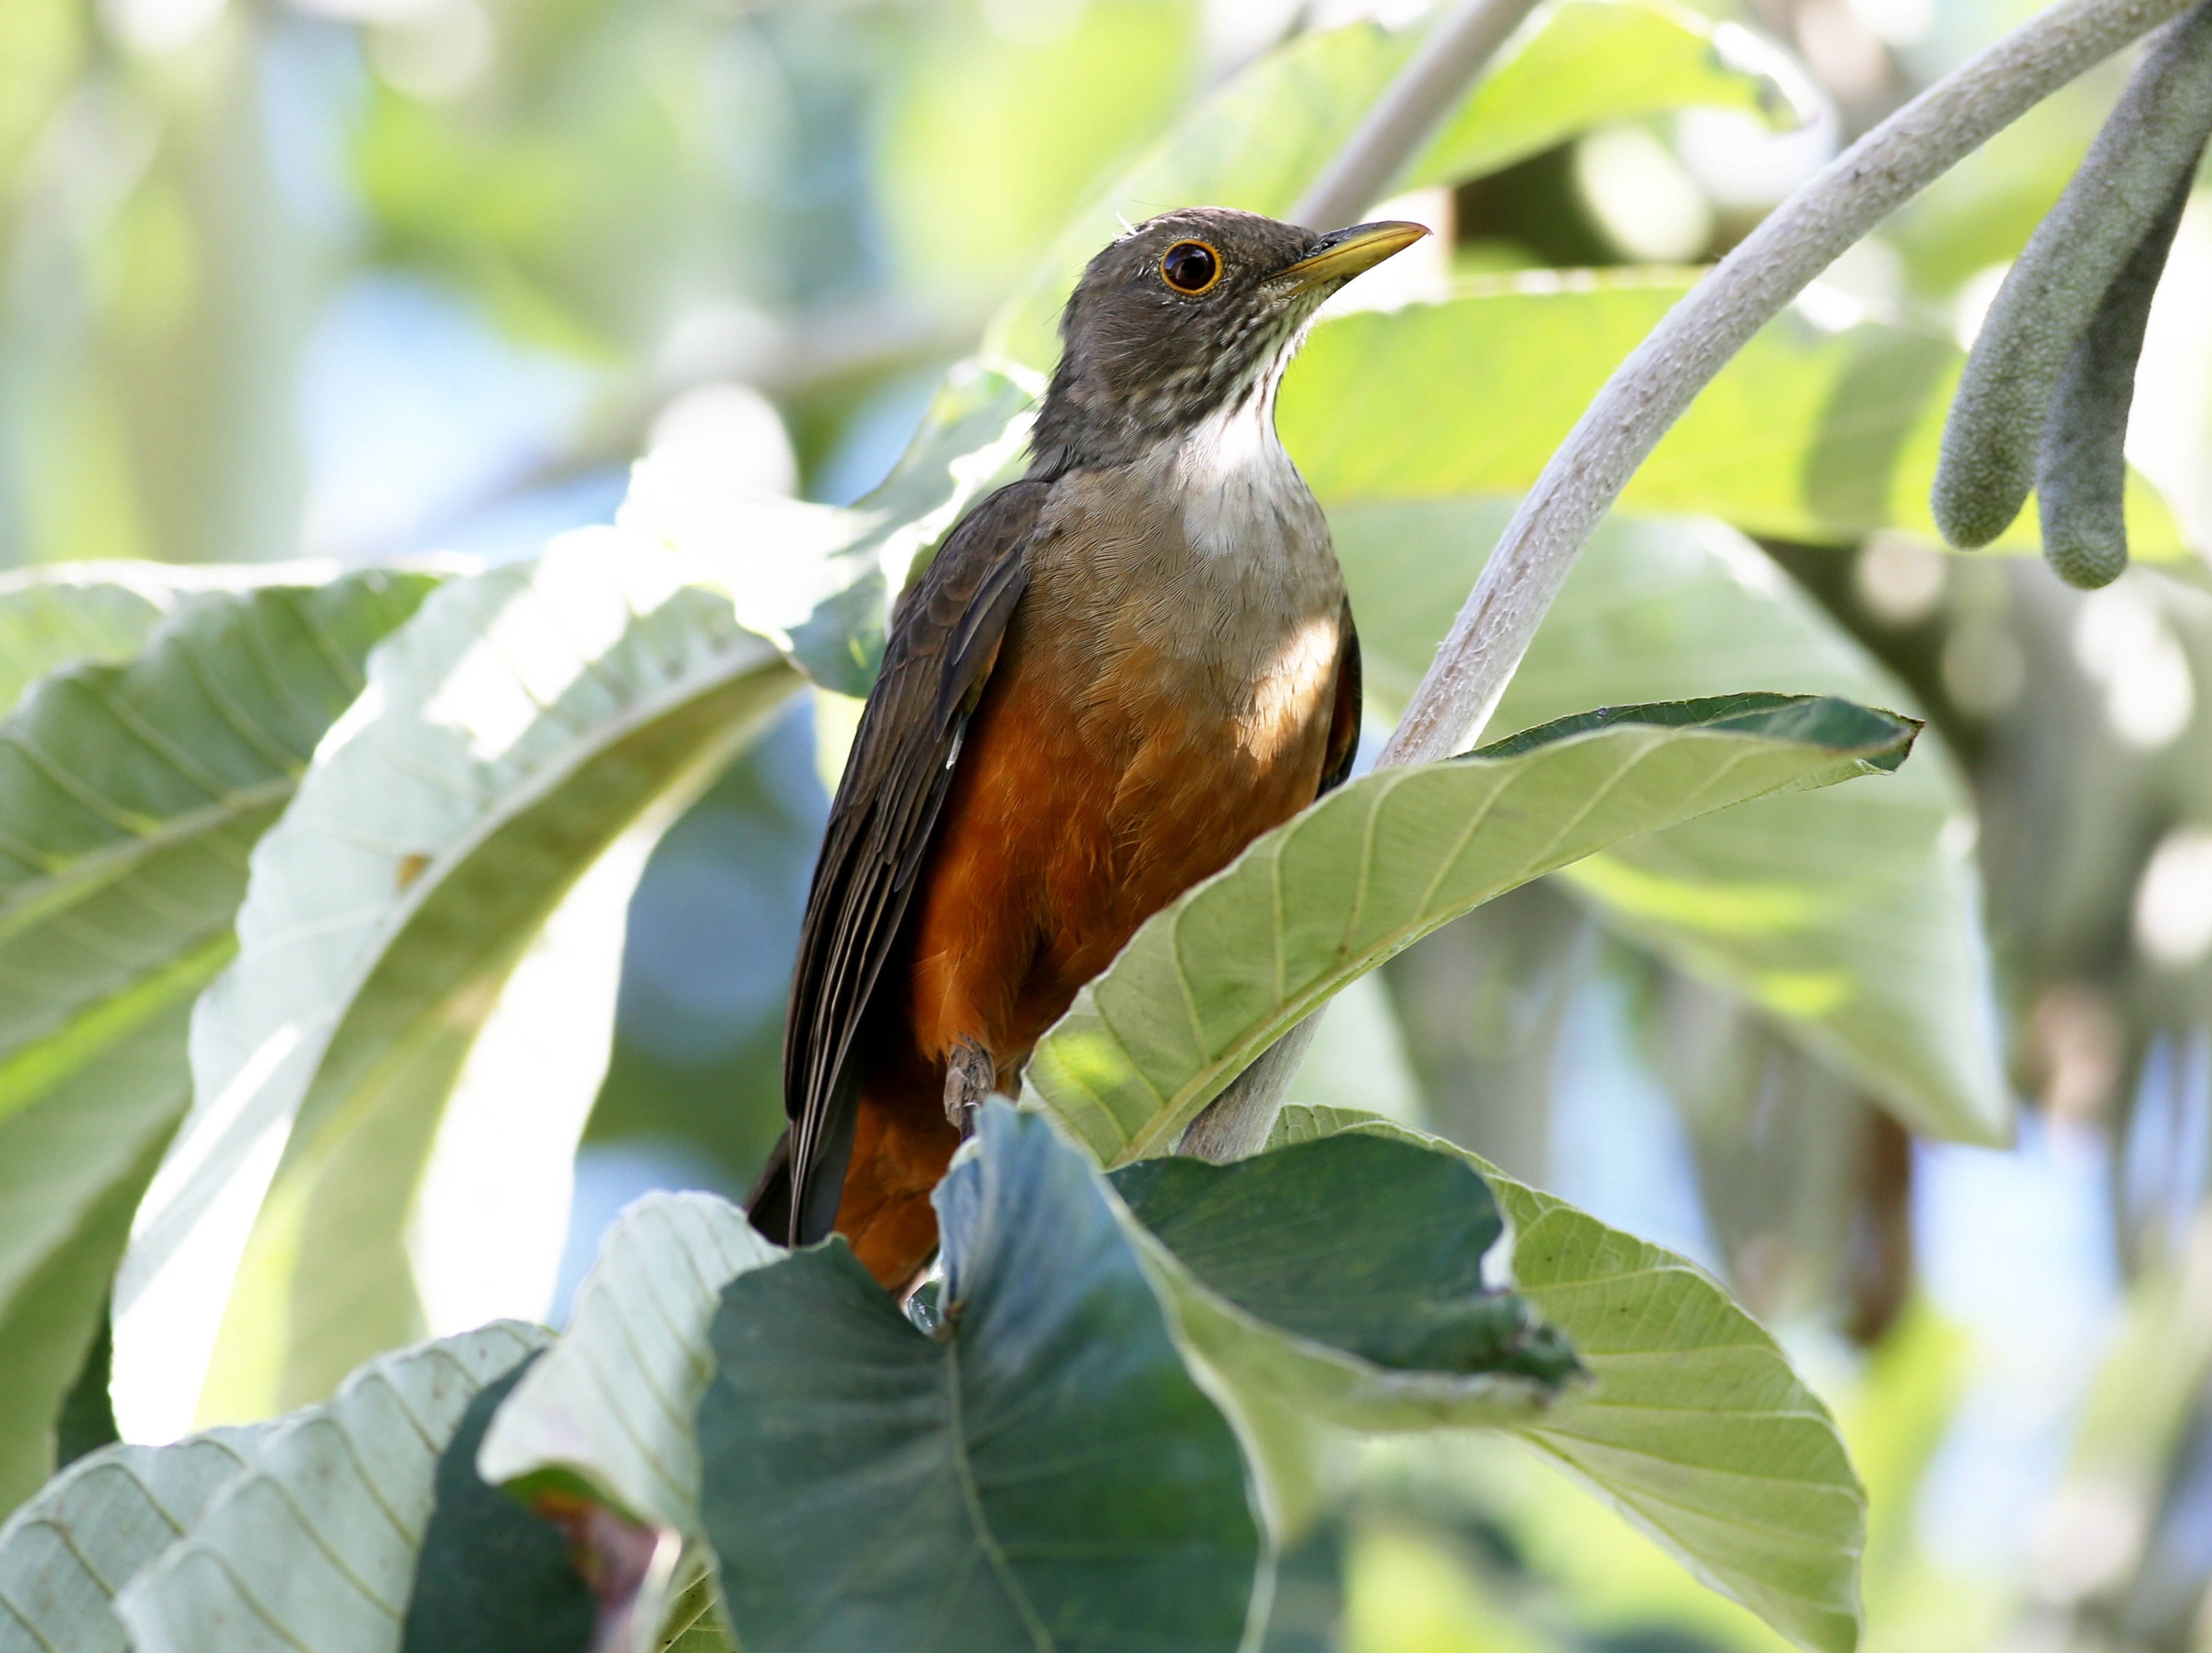
nature, forest, branch, bird, looking, wildlife, beak, colorful, robin, fauna, tropical bird, vertebrate, observation, brazilian, between sheets, old world flycatcher, on the branch, creamy orange, perching bird, nightingale, european robin